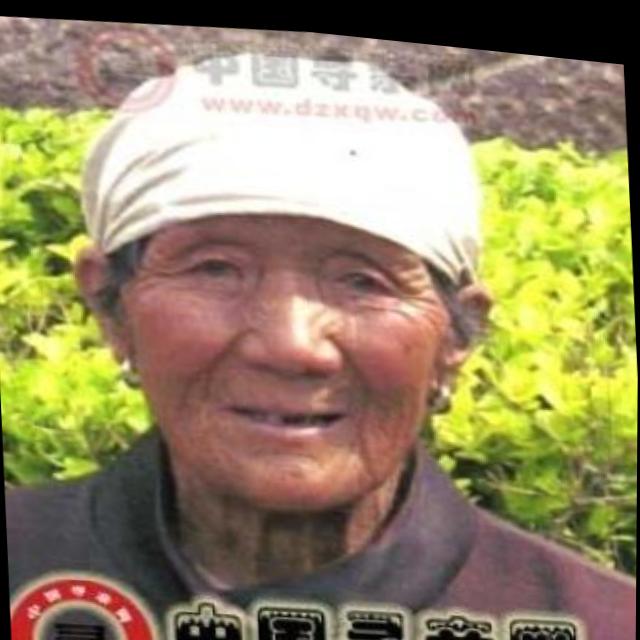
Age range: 65+